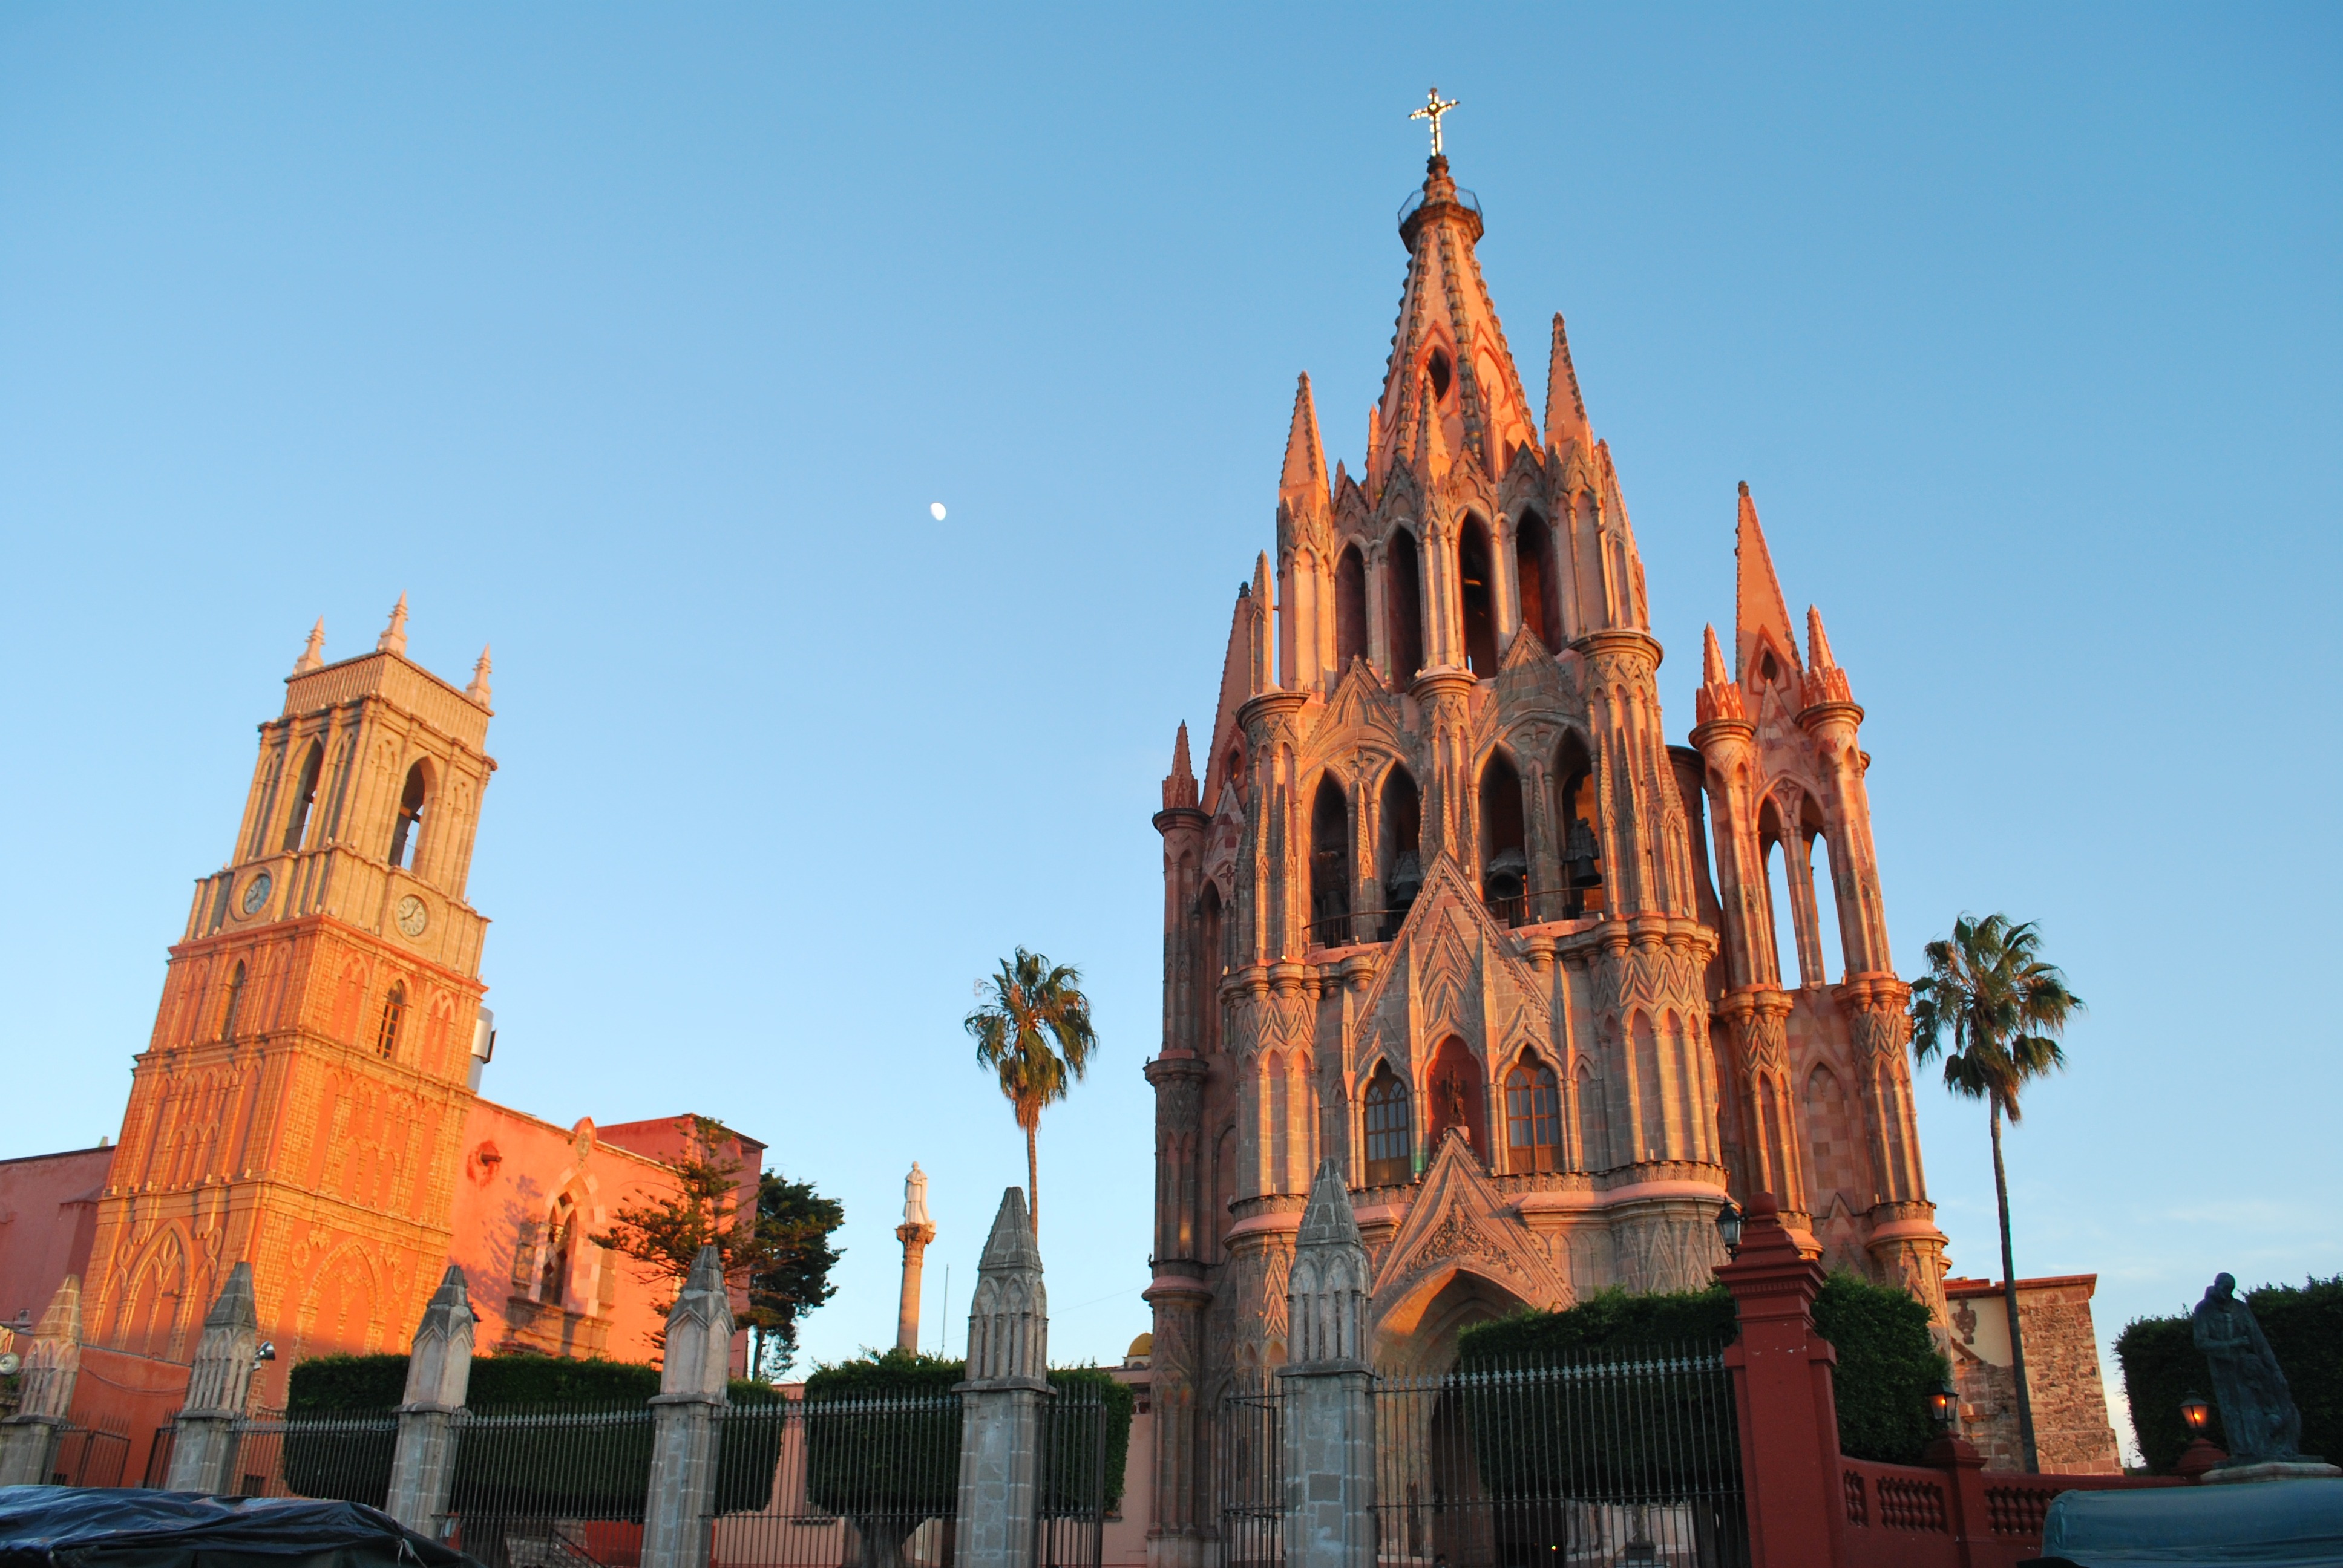
architecture, skyline, town, view, building, cityscape, downtown, tower, scenic, plaza, landmark, facade, church, cathedral, tourism, place of worship, spire, mexico, steeple, churches, gothic architecture, san miguel de allende